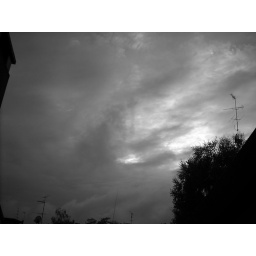
clouds in my sky